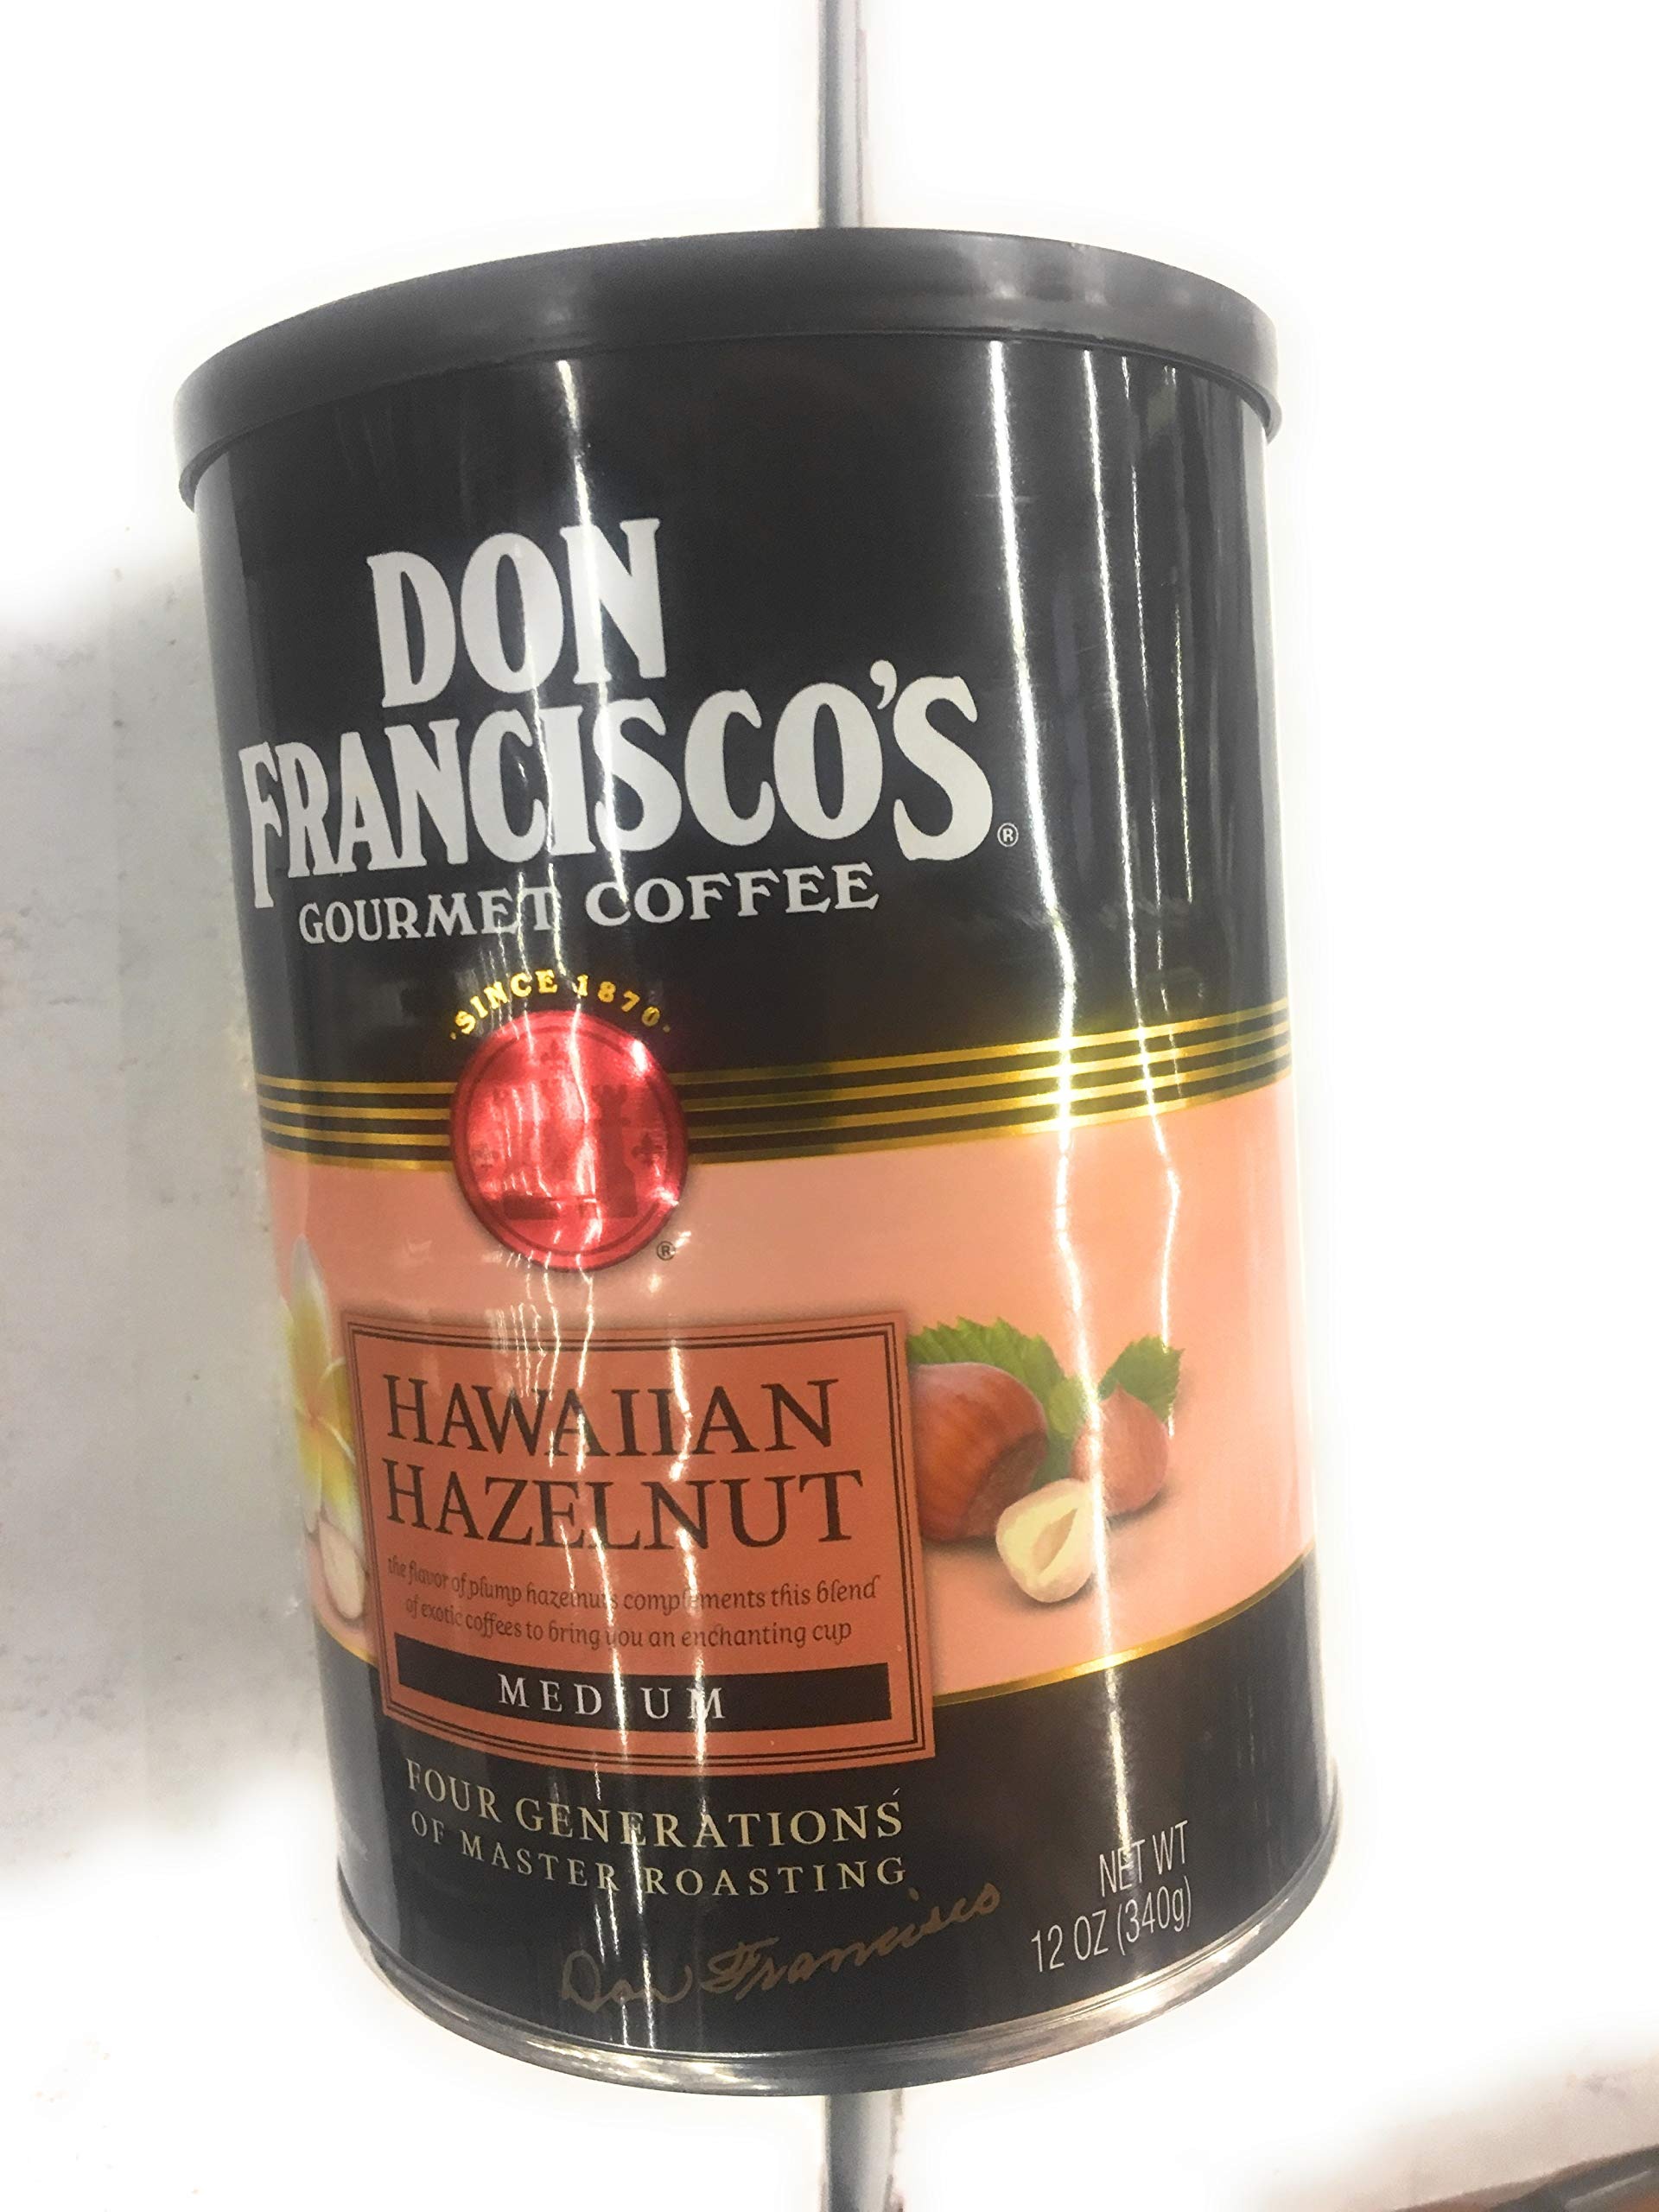
Item Name: Don Francisco's, Hawaiian Hazelnut Ground Coffee, 12oz Canister (Pack of 3)
Value: 36.0
Unit: Ounce

Price: 7.33